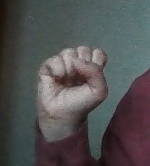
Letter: saad